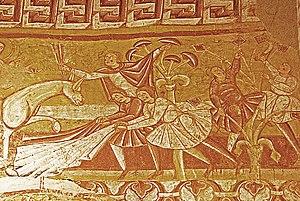
Les fresques de l'église Saint-Martin de Vic sont le décor peint qui s'étend sur le chœur et l'abside de l'église Saint-Martin de Vic. Ces fresques uniques font la célébrité de l'église et du lieu. Elles ont été reconstituées à l'identique en deux lieux très différents : à la Cité de l'architecture et du patrimoine de Paris et à Naruto au Japon au Musée d'art Ōtsuka.